Ipswich

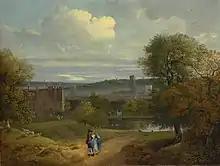
"View of Ipswich from Christchurch Park" by Thomas Gainsborough -49

The painter Thomas Gainsborough lived and worked in Ipswich. In 1835, Charles Dickens stayed in Ipswich and used it as a setting for scenes in his novel "The Pickwick Papers". The hotel where he resided first opened in 1518; it was then known as The Tavern and later became known as the Great White Horse Hotel. Dickens made the hotel famous in chapter XXII of "The Pickwick Papers", vividly describing the hotel's meandering corridors and stairs.